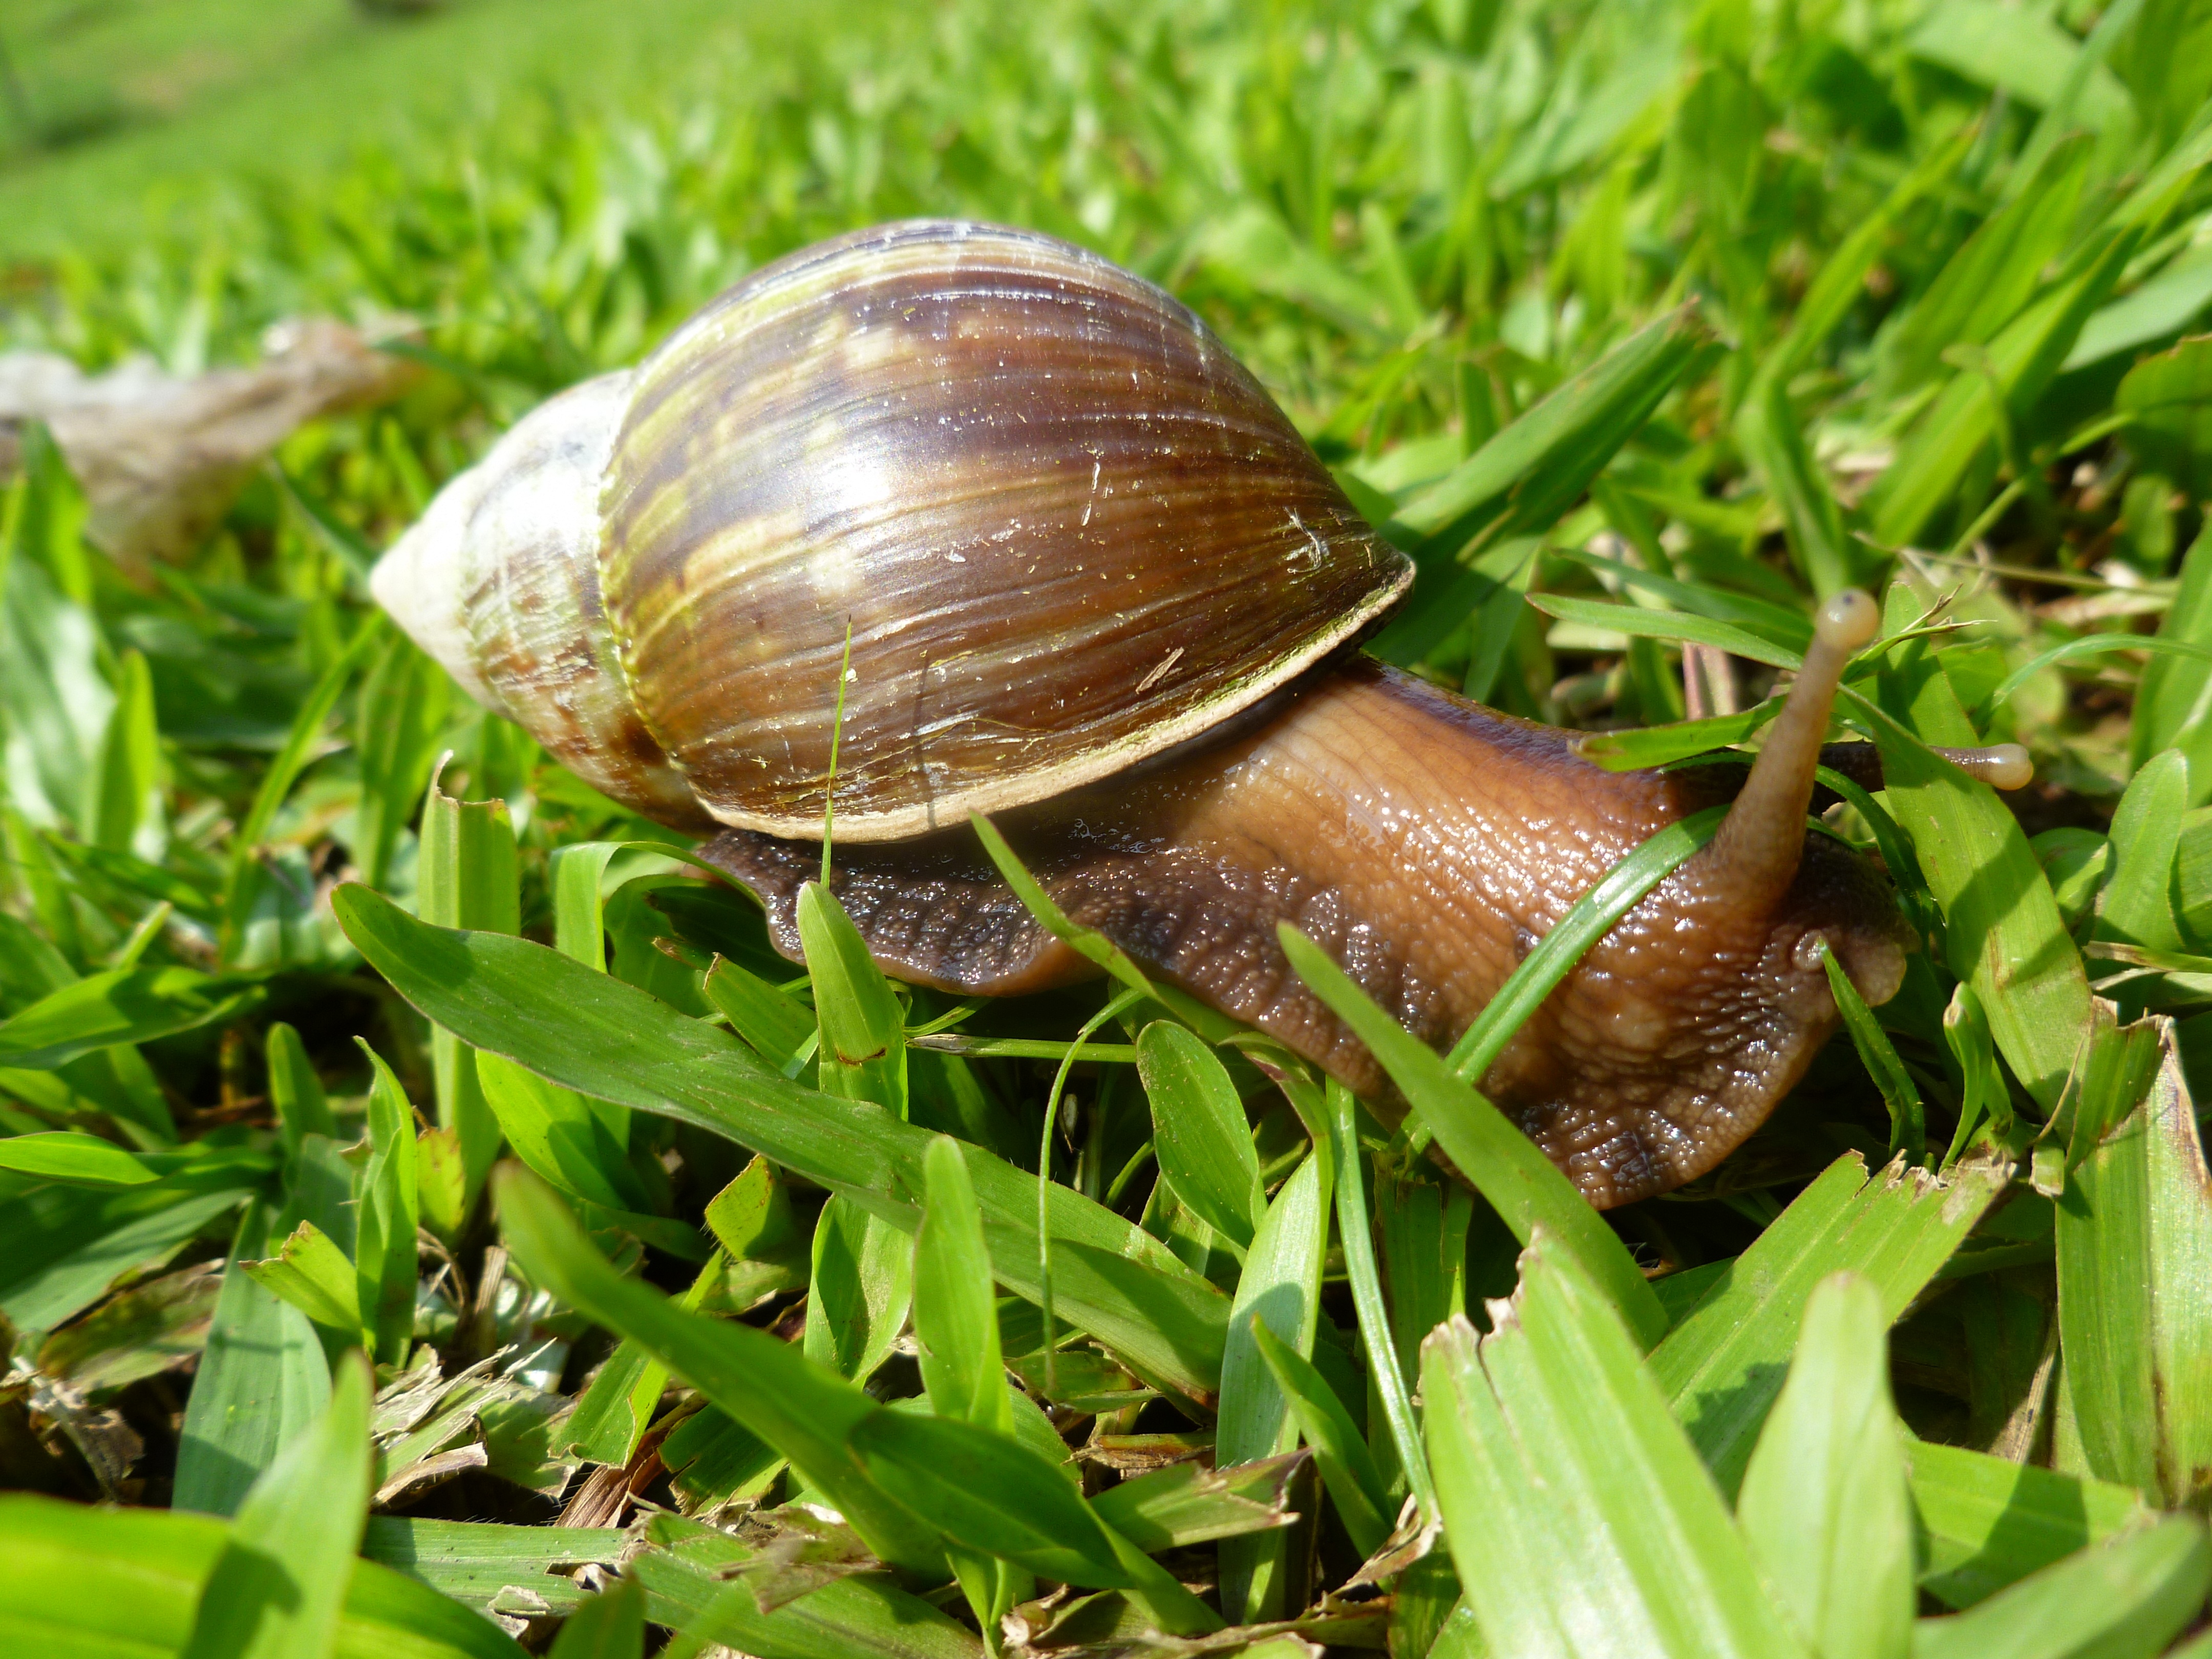
nature, grass, outdoor, plant, summer, wildlife, green, garden, fauna, shell, invertebrate, crawling, snail, giant, escargot, molluscs, slug, schnecken, sea snail, snails and slugs